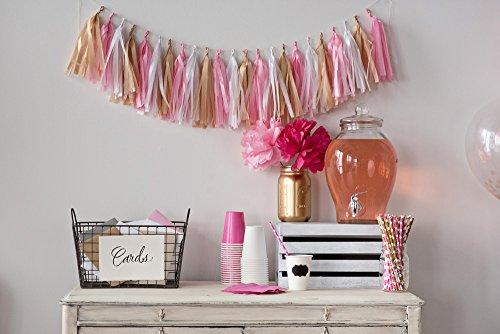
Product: American Greetings Pink Party Supplies, Paper Lunch Napkins (50-Count)
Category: Toys & Games | Party Supplies | Party Tableware | Napkins
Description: Perfect American Greetings party supplies for birthday parties, holidays or any celebration.
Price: $11.95
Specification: ProductDimensions:6.5x6.5x0inches|ItemWeight:6.4ounces|ShippingWeight:6.4ounces(Viewshippingratesandpolicies)|DomesticShipping:ItemcanbeshippedwithinU.S.|InternationalShipping:ThisitemcanbeshippedtoselectcountriesoutsideoftheU.S.LearnMore|ASIN:B01EJ4V8LC|Itemmodelnumber:067008459278|Manufacturerrecommendedage:1month-15years